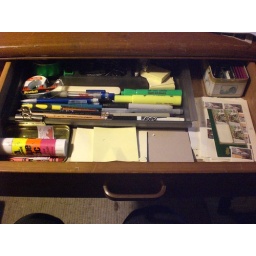
ah, the only thing organized in my entire studio-office is my desk drawer